Matsuoka Station

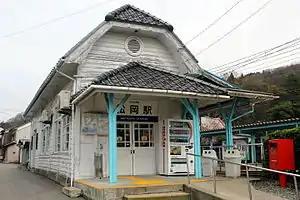
Matsuoka Station in April 2015

is an Echizen Railway Katsuyama Eiheiji Line railway station located in the town of Eiheiji, Yoshida District, Fukui Prefecture, Japan.